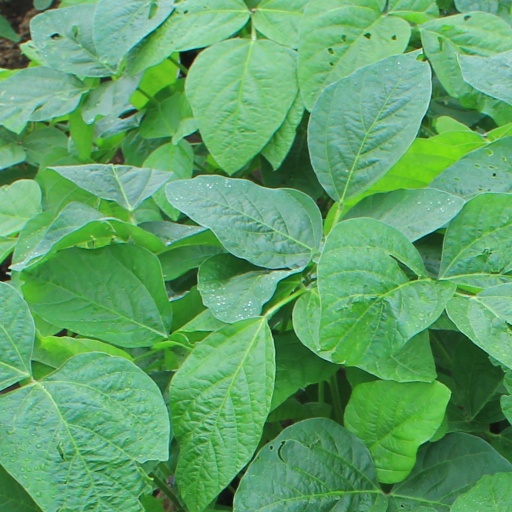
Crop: soybean